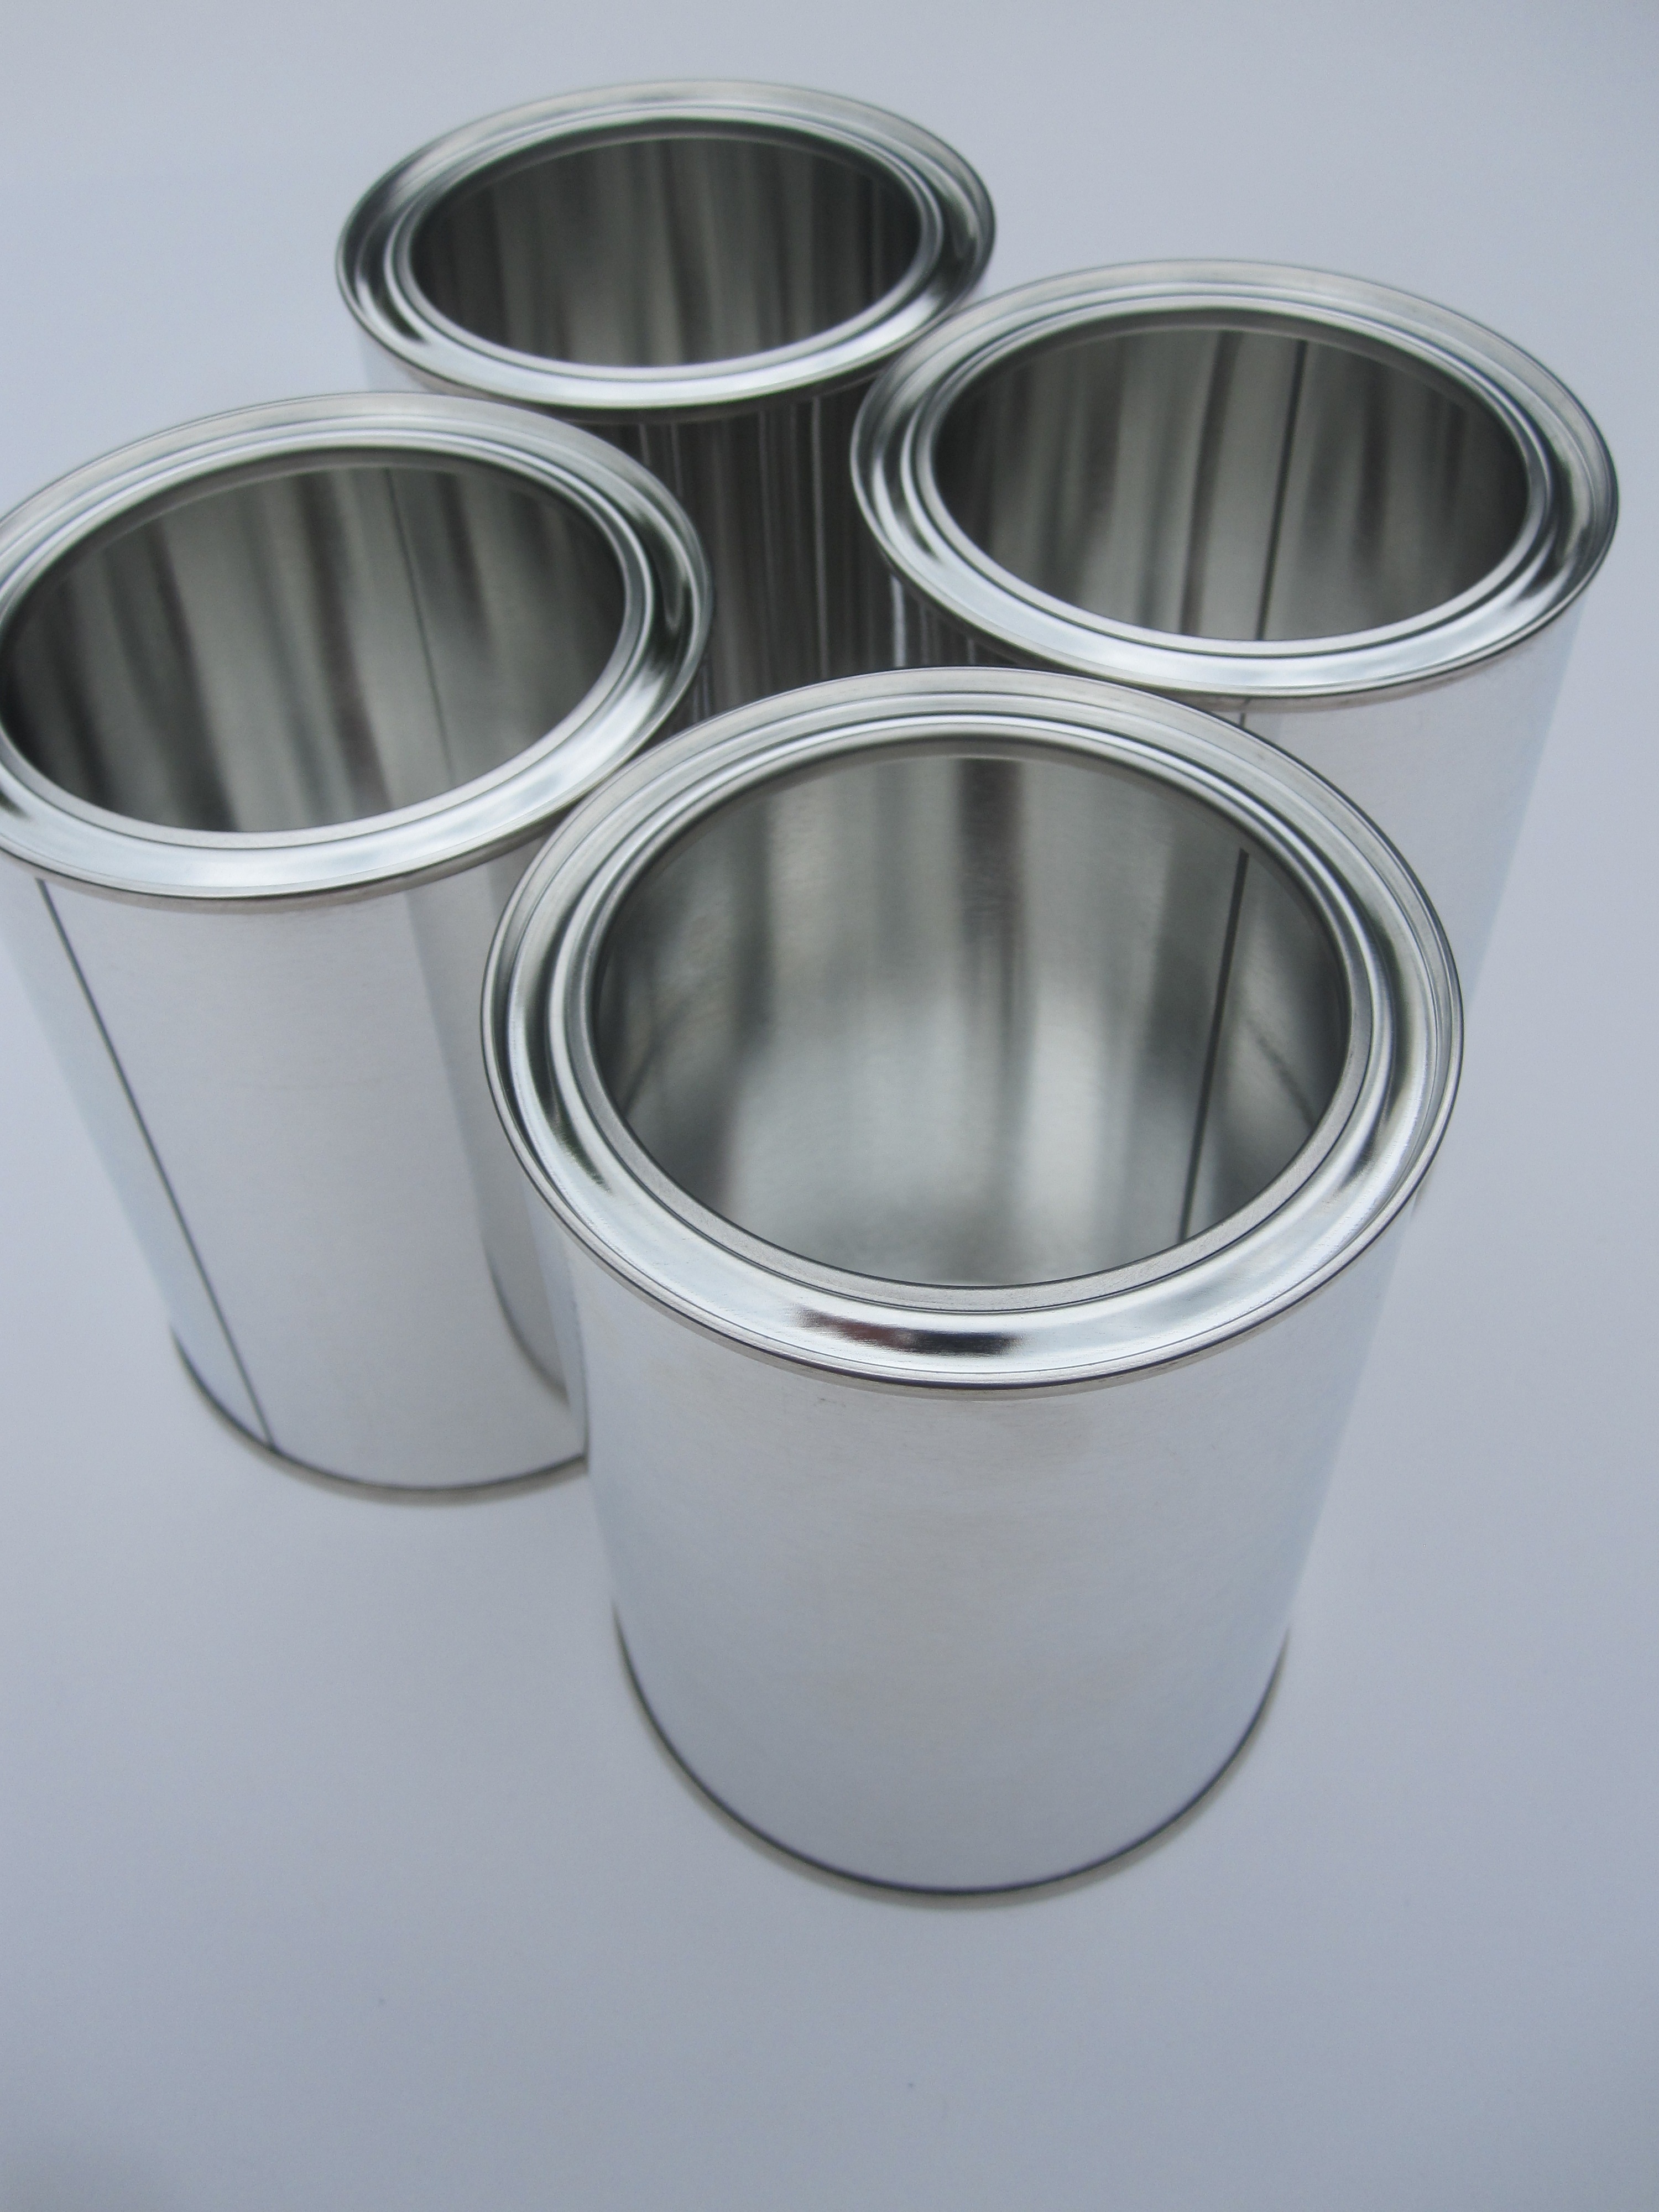
light, white, row, wheel, cup, gift, store, metal, shadow, paper, material, sheet, product, background, silver, container, rows, cans, image, closure, glance, tin, fill, plastic wrap, man made object